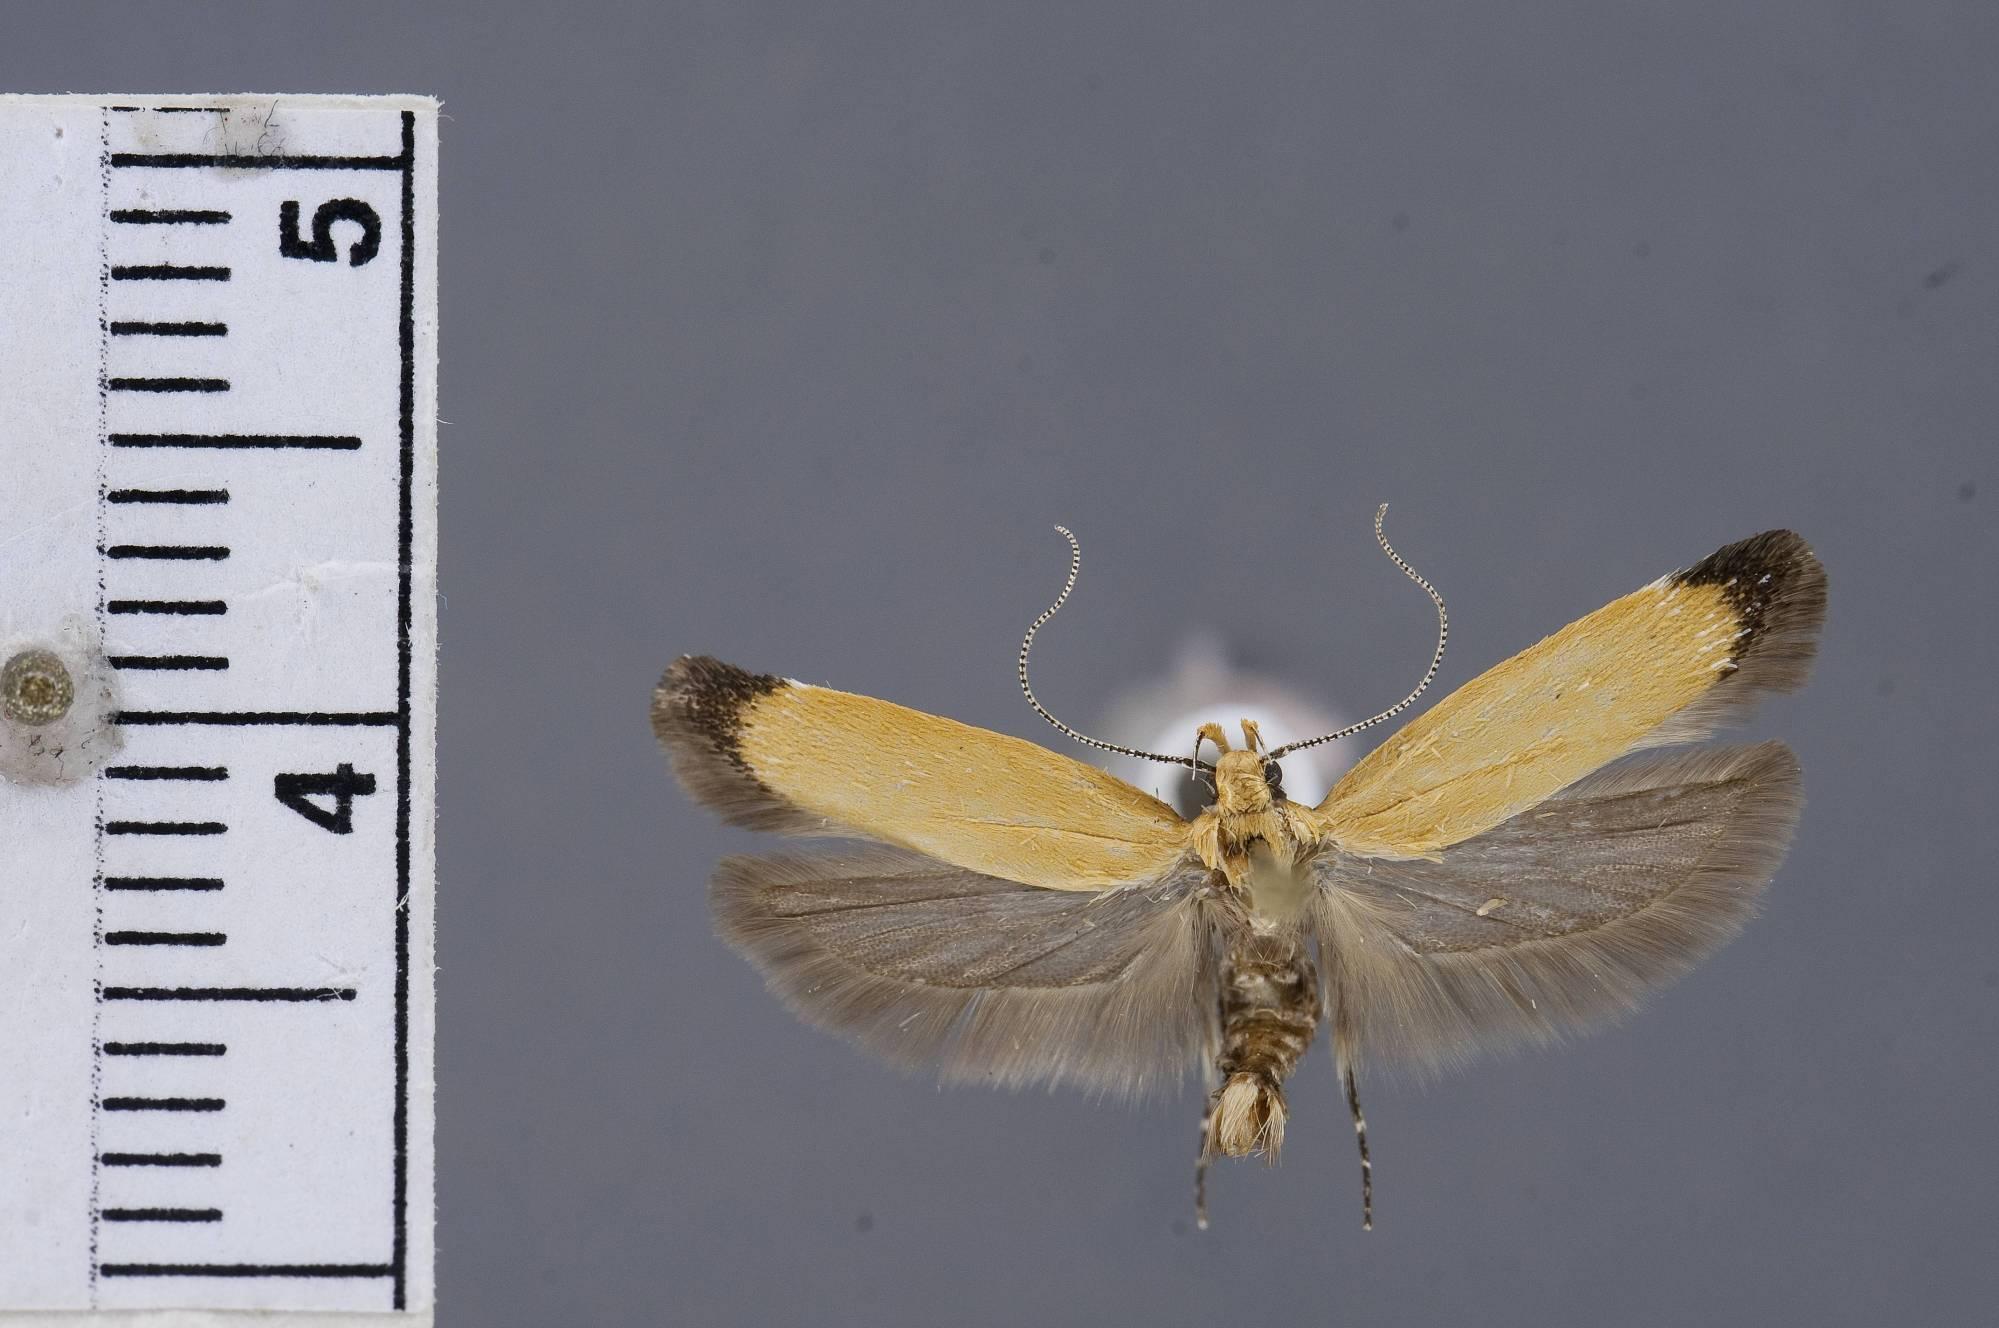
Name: Chionodes elainae
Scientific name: Chionodes elainae Hodges, 1999
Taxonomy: Animalia, Arthropoda, Insecta, Lepidoptera, Glossata, Gelechiidae, Gelechiinae
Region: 2316
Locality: Chiricahua Mountains, Onion Saddle, Cochise, Arizona, United States
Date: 1 Jul 1967